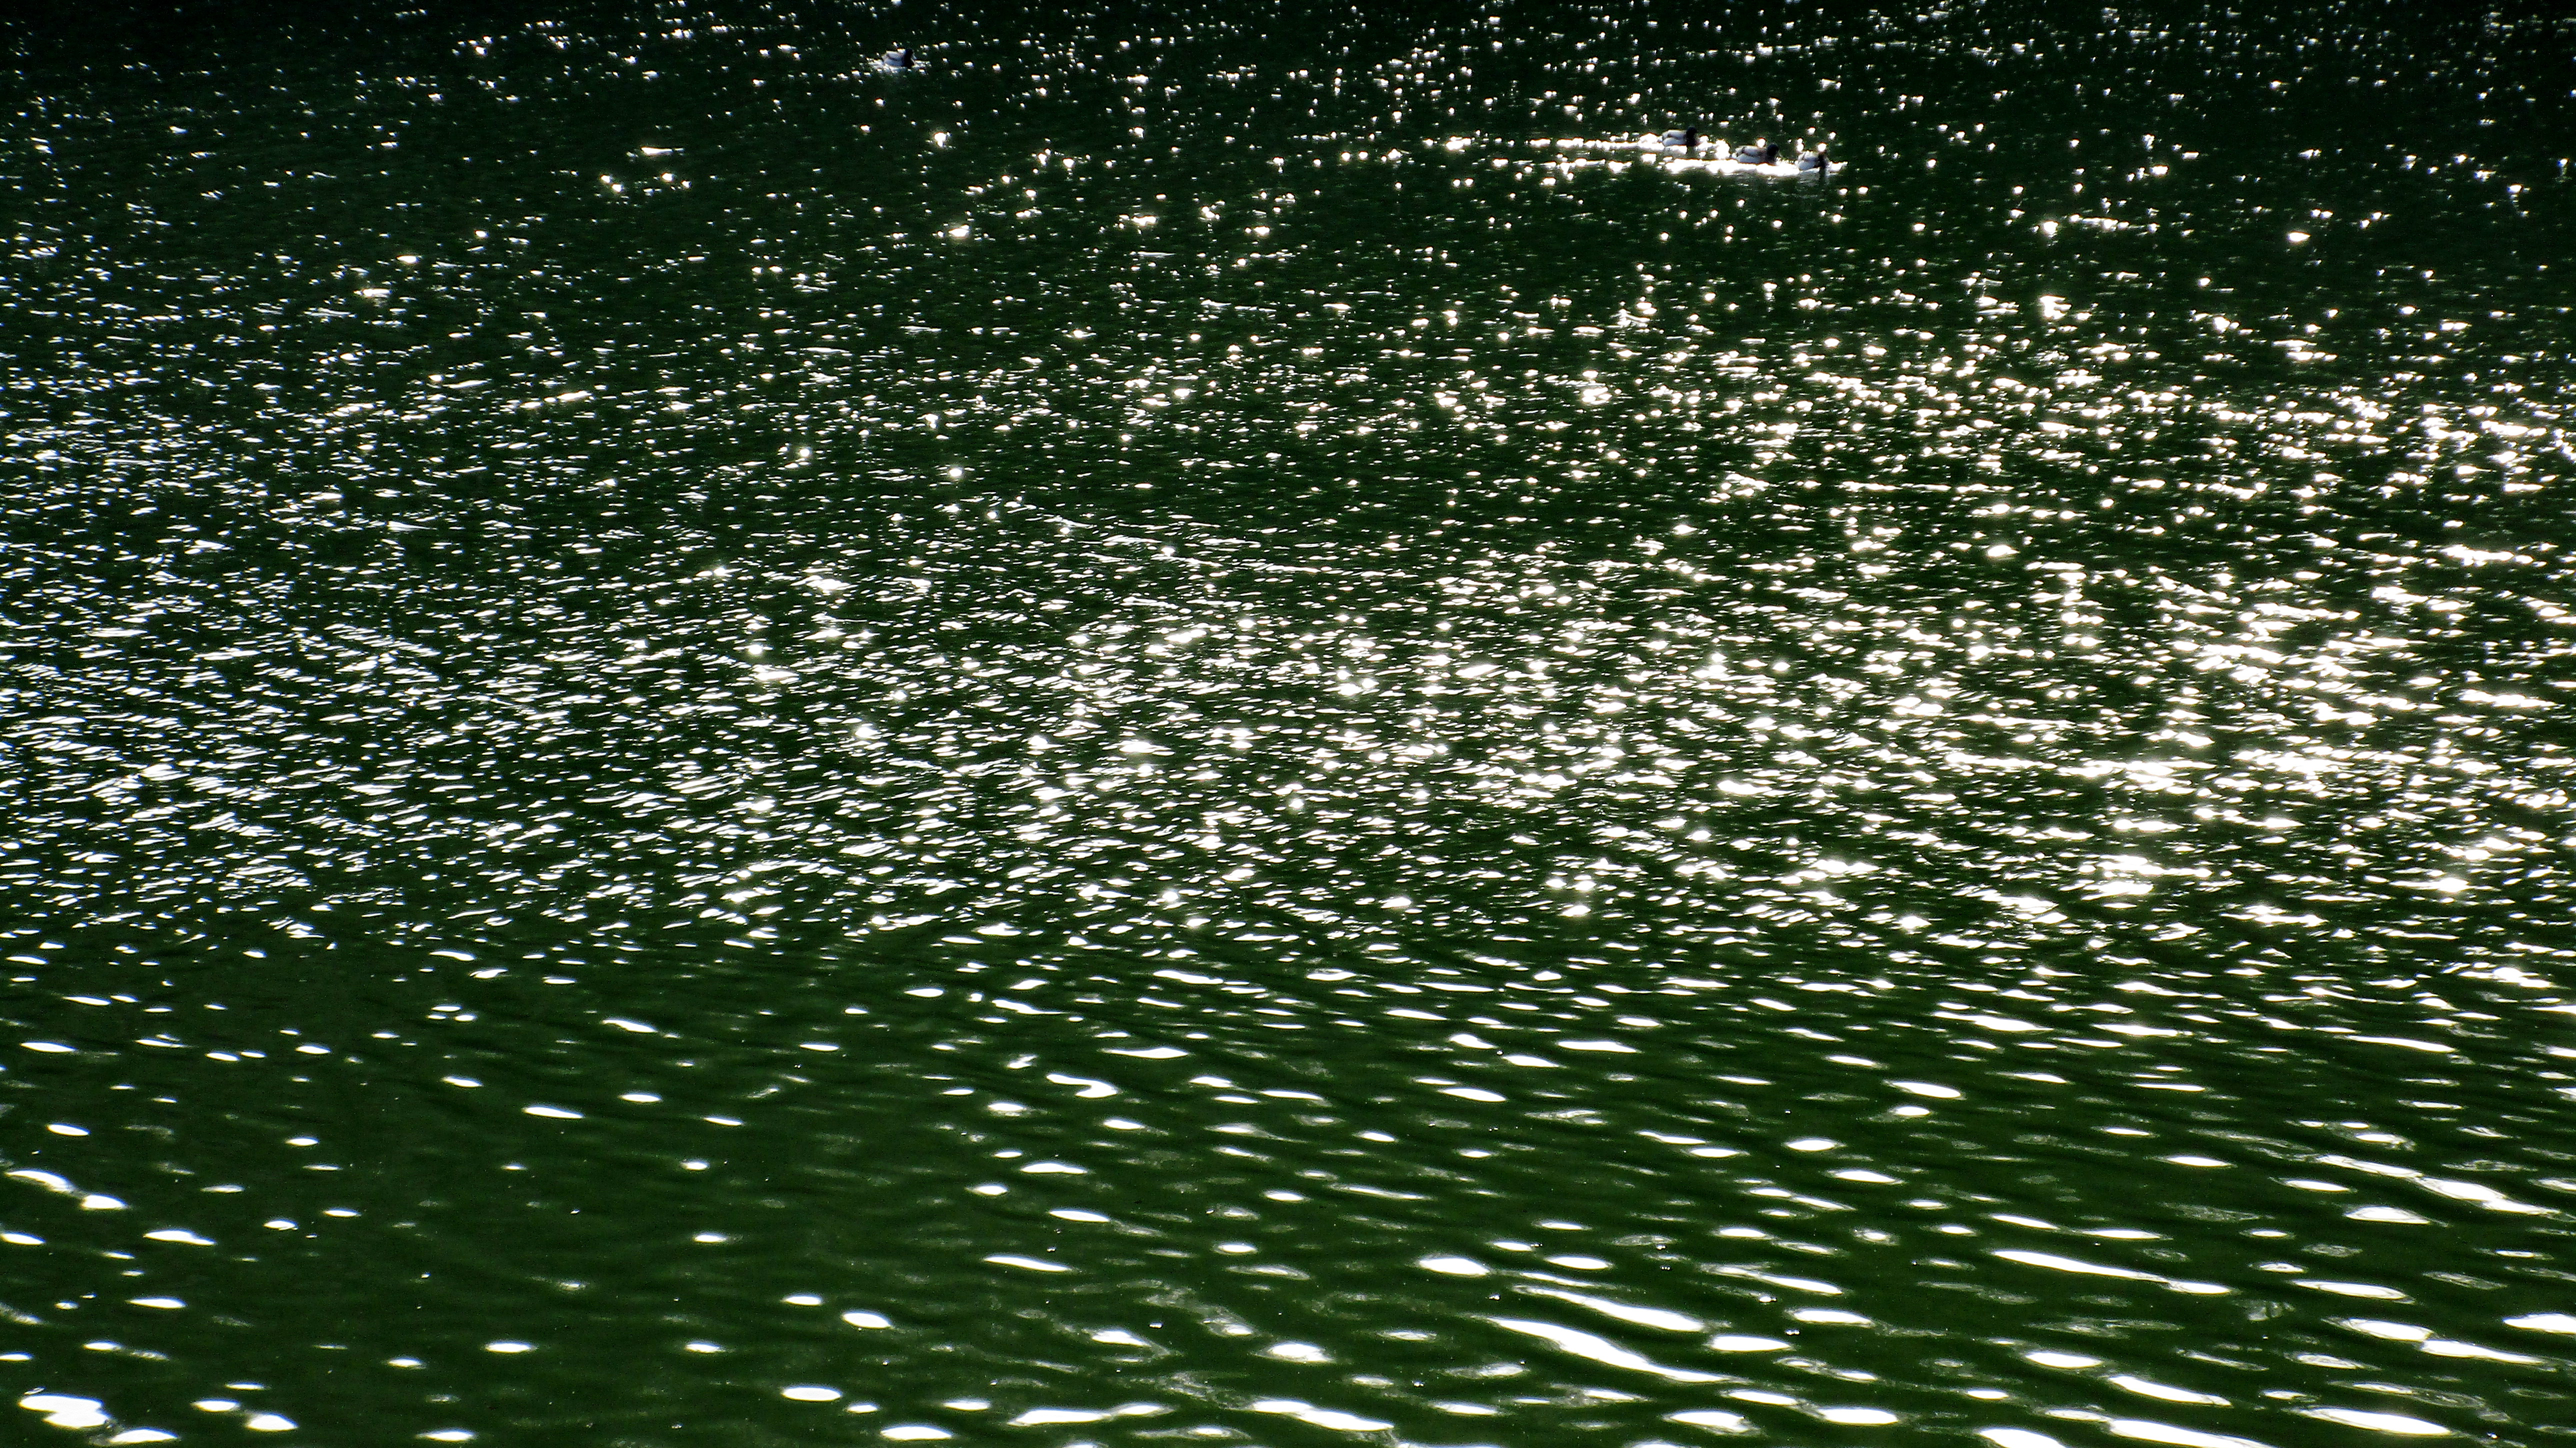
water, green, white, reflection, pattern, plant, wave